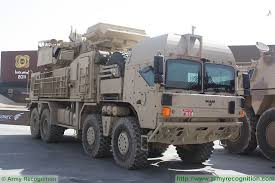
Label: Air Defense